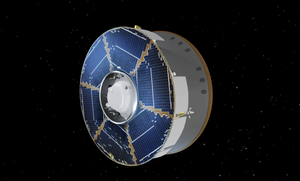
Mars 2020 est une mission spatiale d'exploration de la planète Mars développée par le JPL, établissement de l'agence spatiale américaine. La mission consiste à déployer l'astromobile Perseverance sur le sol martien pour étudier sa surface. Mars 2020 constitue la première d'une série de trois missions dont l'objectif final est de ramener des échantillons du sol martien sur Terre pour permettre leur analyse. Ce projet, considéré comme prioritaire par la communauté scientifique depuis plusieurs décennies, n'avait jamais reçu d'implémentation du fait de son coût, de ses difficultés techniques et du risque d'échec élevé. Pour remplir les objectifs de sa mission l'astromobile doit prélever une quarantaine de carottes de sol et de roches sur des sites sélectionnés à l'aide des instruments embarqués. Le résultat de ces prélèvements doit être déposé par l'astromobile sur des emplacements soigneusement repérés en attendant d'être ramenés sur Terre par une future mission étudiée conjointement par la NASA et l'Agence spatiale européenne. Selon le planning élaboré par les deux agences, le retour sur Terre est prévu pour 2031 sous réserve de son financement.